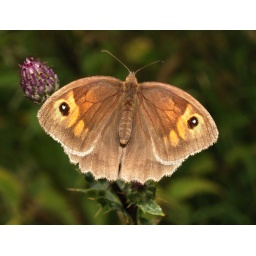
this female meadow brown is showing her colours in the undegrowth on nescliffe hill